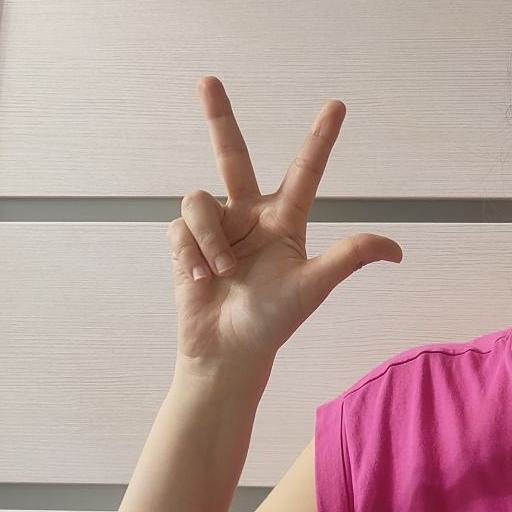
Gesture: three2